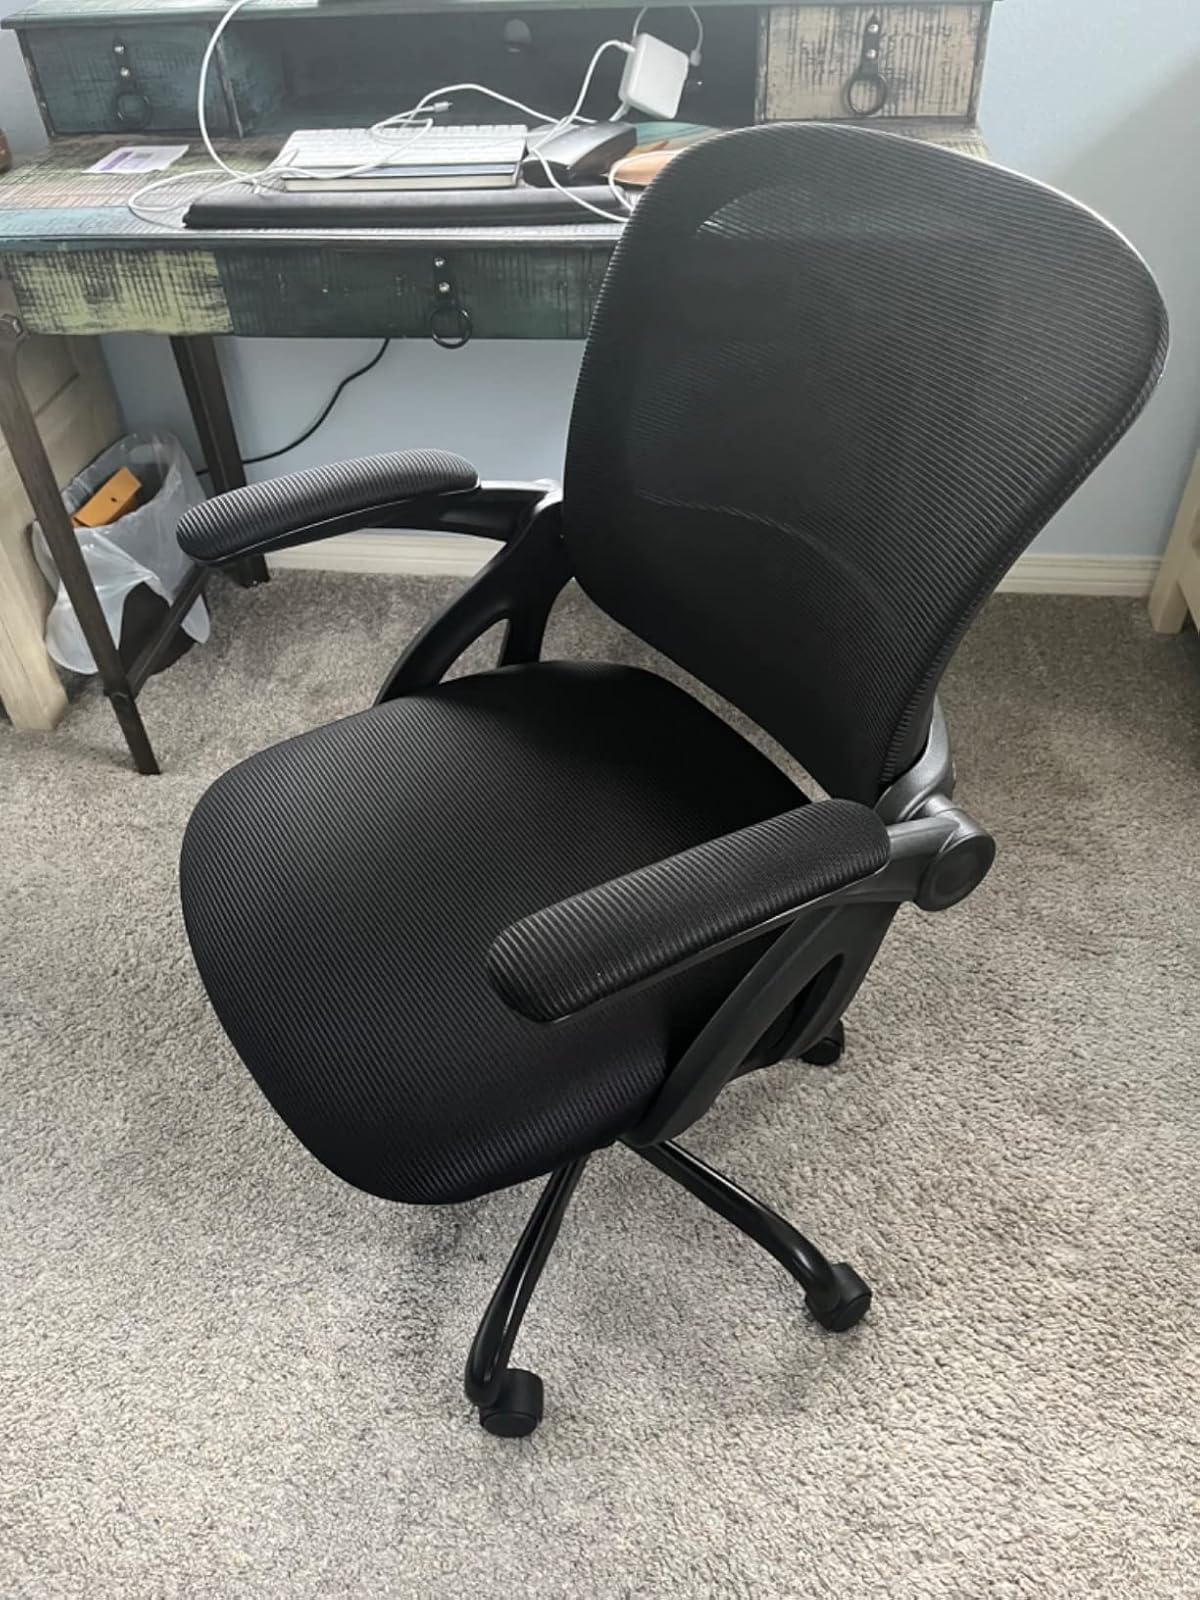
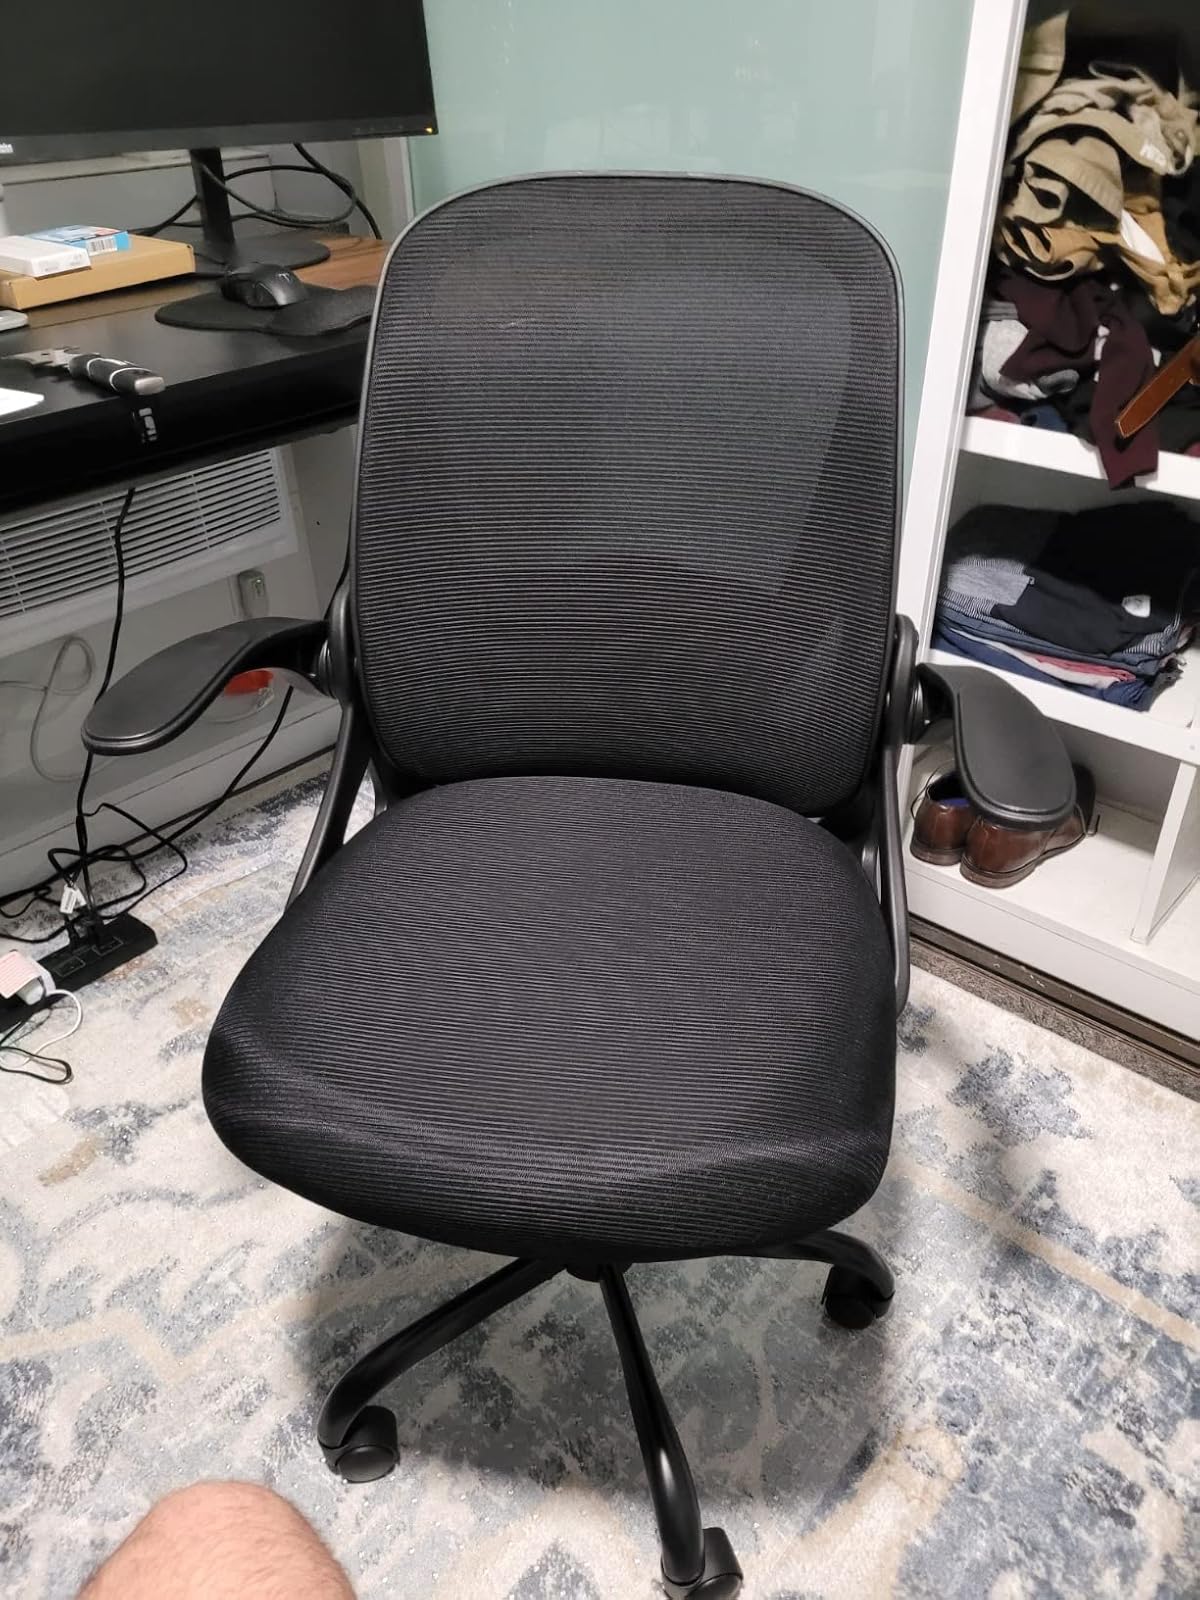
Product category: items_chair
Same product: no